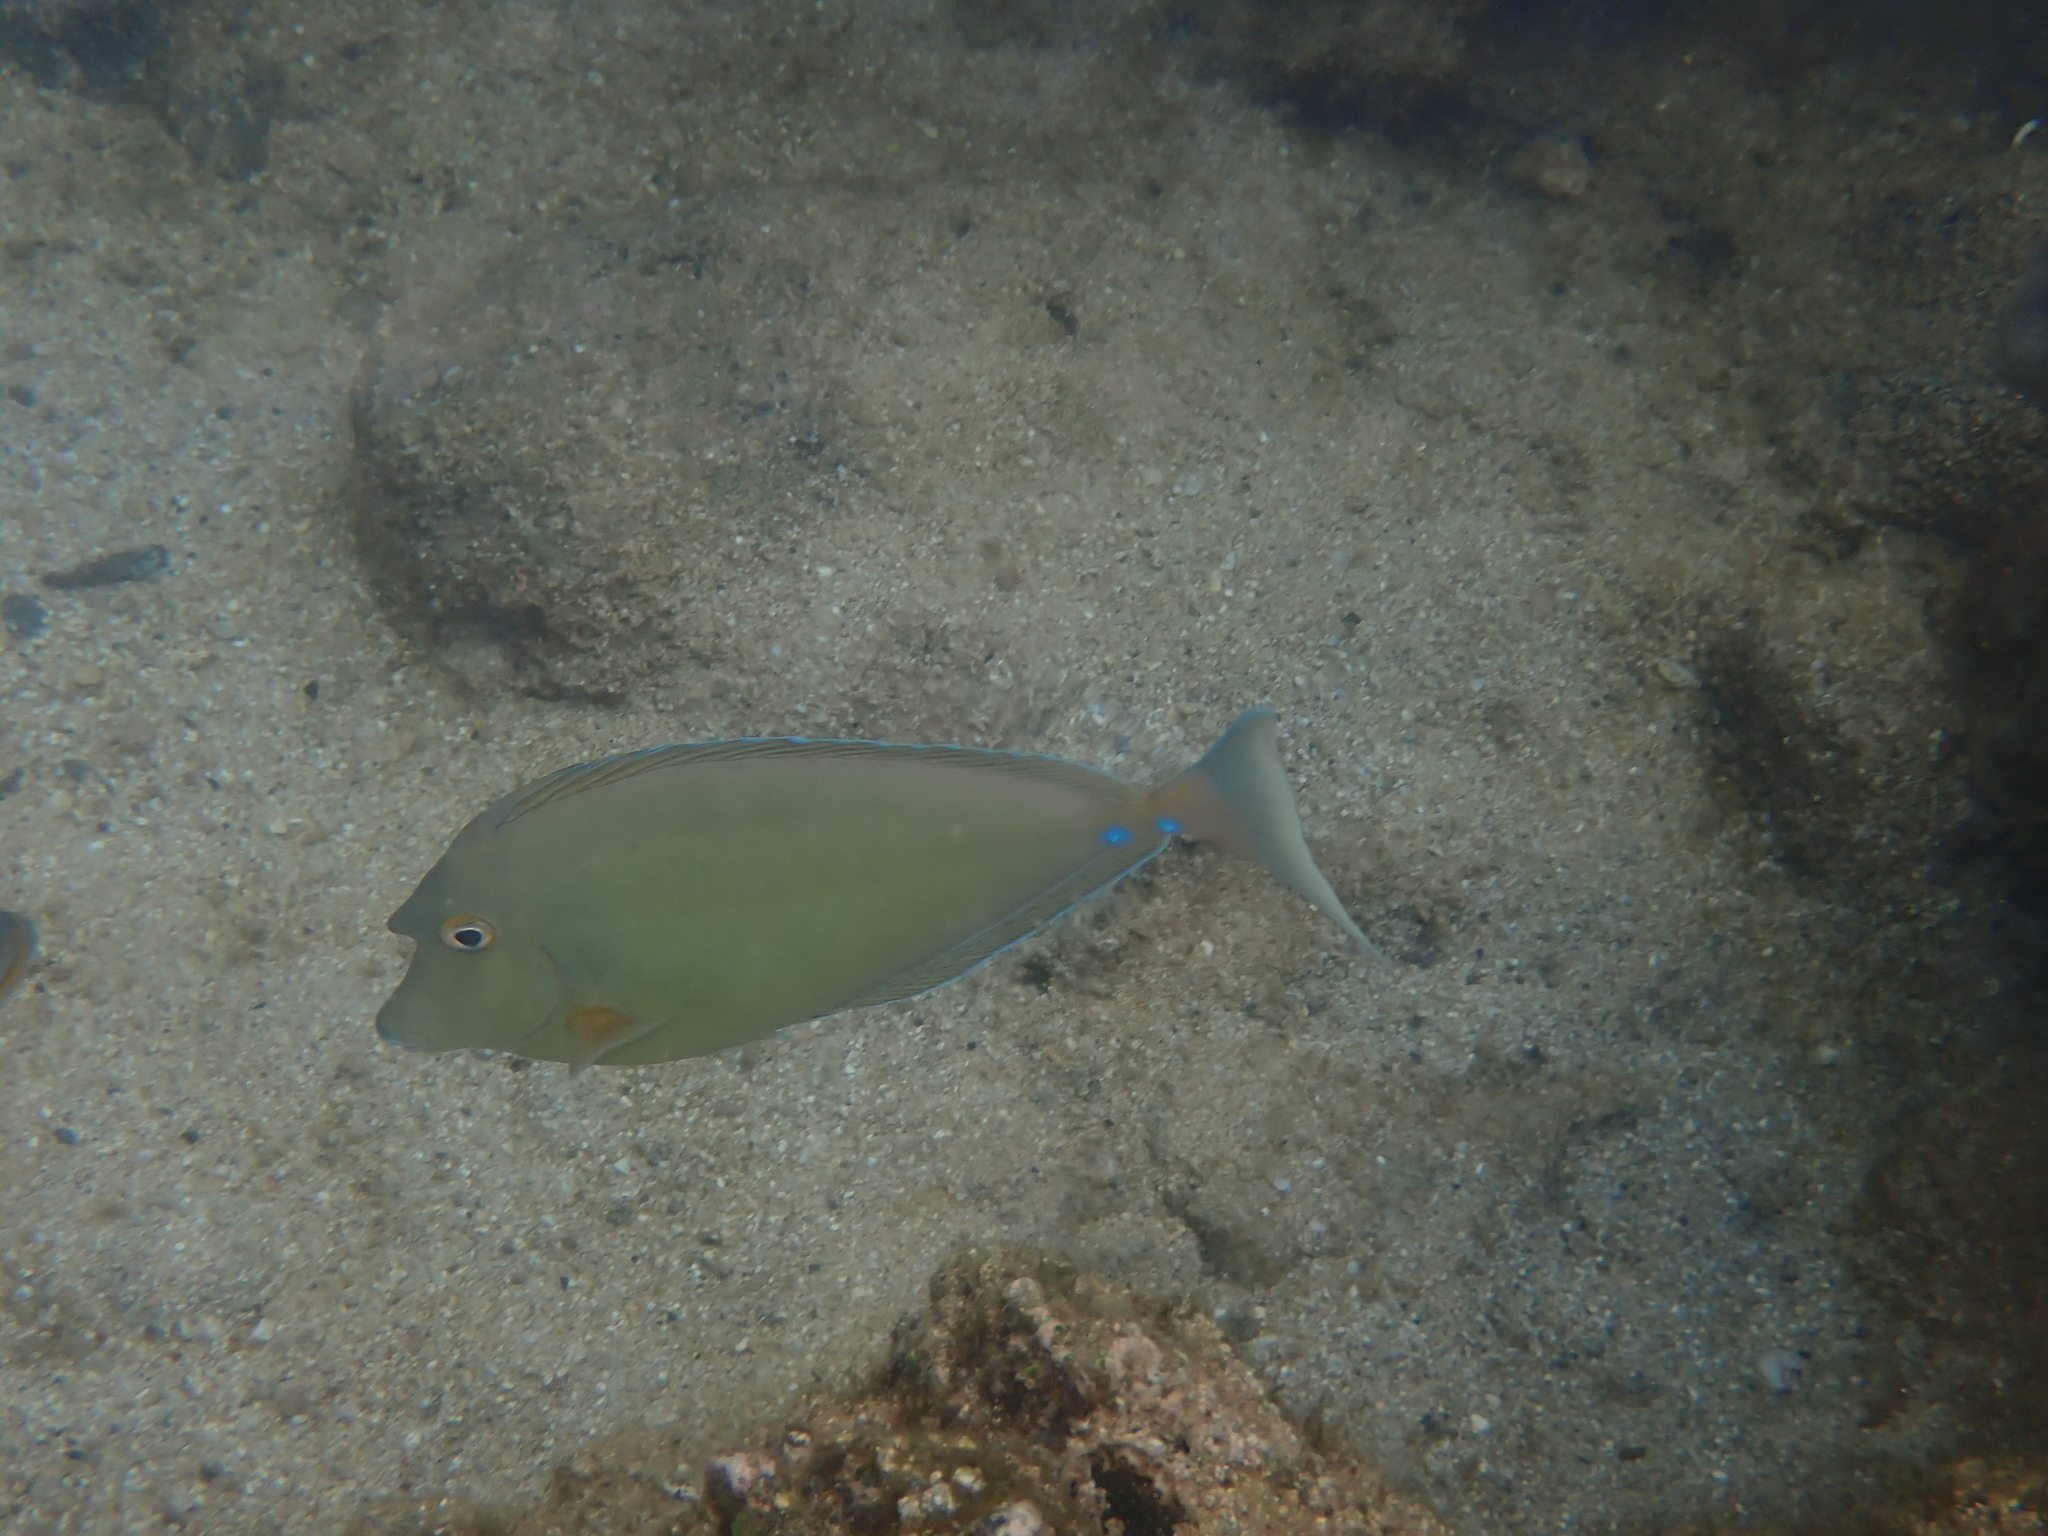
Naso unicornis (Bluespine Unicornfish)